Babymetal

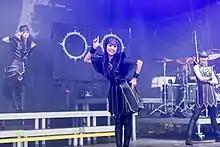
Babymetal performing at Rock am Ring in 2018

On April 1, 2018, Babymetal posted a video to YouTube entitled "Metal Resistance Episode VII – The Revelation". In the video, it is explained that a "dark side" of Babymetal exists, "with seven metal spirits", and that a "new era is about to begin". A graphic novel entitled "Apocrypha: The Legend of Babymetal" was also announced in the following days. Written by "the Prophet of the Fox God" and Illustrated by GMB Chomichuk, it was released on October 30 by Z2 Comics.